Joy Mech Fight

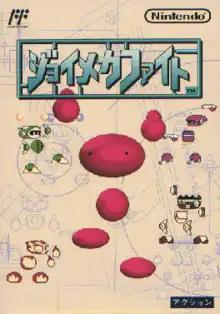

is a fighting game developed and published by Nintendo for the Family Computer, released in Japan on May 21, 1993. The game was released during the generation shift between the Famicom and the newer Super Famicom, and "Joy Mech Fight" is counted among the most important late Famicom games for utilizing the console's audio and visual capabilities to the fullest extent. It is also Nintendo's first attempt in the fighting game genre since "Urban Champion" after the success and craze of Capcom's "Street Fighter II", which inspired other companies to create their own 2D fighters. The game was released on Wii Virtual Console in March 2008 in Japan, Nintendo 3DS Virtual Console in September 2013 in Japan, Wii U Virtual Console in May 2014 in Japan, and the Nintendo Classics service in January 2019 in Japan and September 2023 in North America and PAL regions.